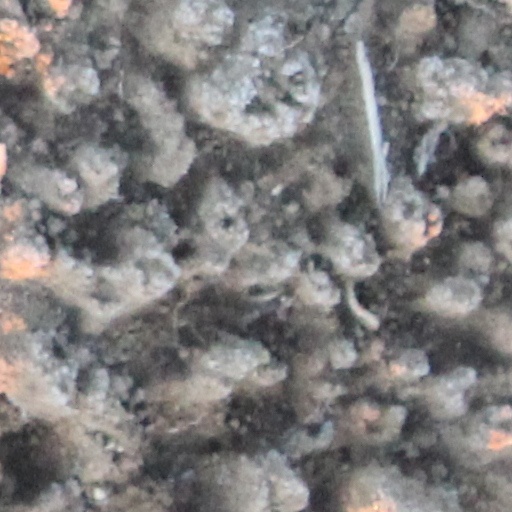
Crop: wheat